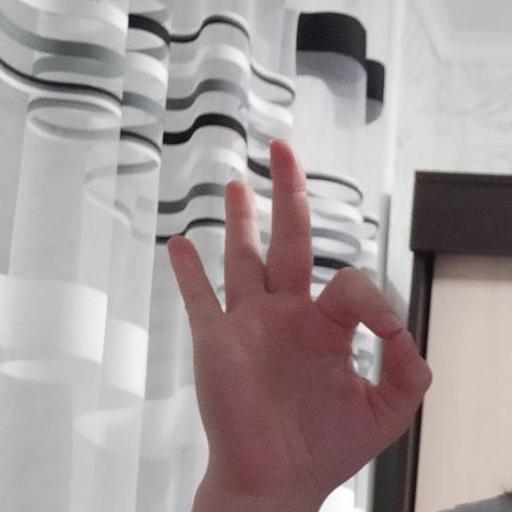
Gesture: ok